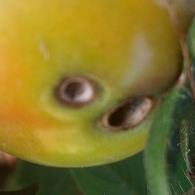
Crop: Tomato
Condition: helicoverpa-armigera-p